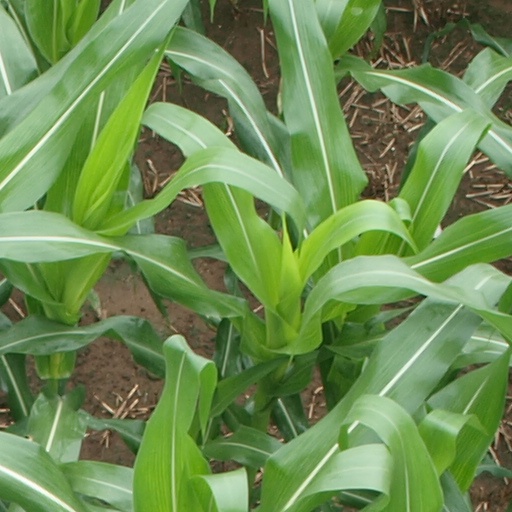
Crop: maize; corn